Sky position (RA, Dec in degrees): 232.684, 7.87
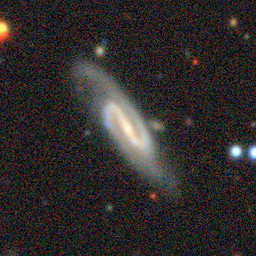
Galaxy morphology: Barred Spiral Galaxies